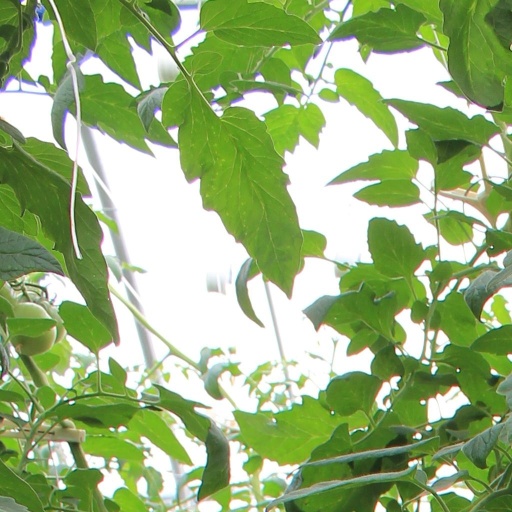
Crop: tomato